The Essentials (band)

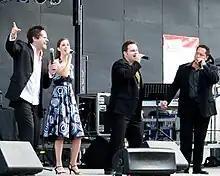
The Essentials' (left to right): Dan Speck, Janet Turner, Thom Speck, Joe Oliva

The Essentials was a Canadian a cappella group founded in London, Ontario, Canada in 1993, that were based out of Toronto from 2000 onward. Band co-founders Joon Nah and Joe Oliva attended London Central Secondary School where they co-founded a predecessor a cappella group to The Essentials, called The Humdingers.